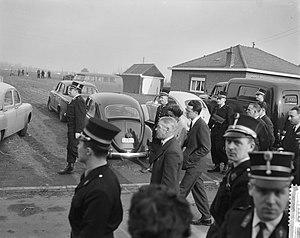
Le vol Sabena 548 du 15 février 1961 était un vol effectué par un Boeing 707 de la compagnie belge Sabena, effectuant une liaison entre l'aéroport international de New York et l'aéroport de Bruxelles. L'avion s'est écrasé près de Berg, pendant l'approche de l'atterrissage. Les 74 personnes à bord ont été tuées, ainsi qu'une personne sur le terrain. L'accident a été le premier accident mortel impliquant un Boeing 707 en service régulier de voyageurs.